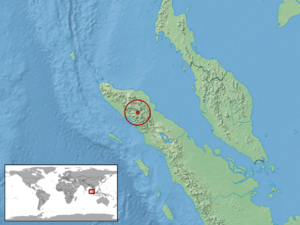
Calamaria ulmeri est une espèce de serpents de la famille des Colubridae.